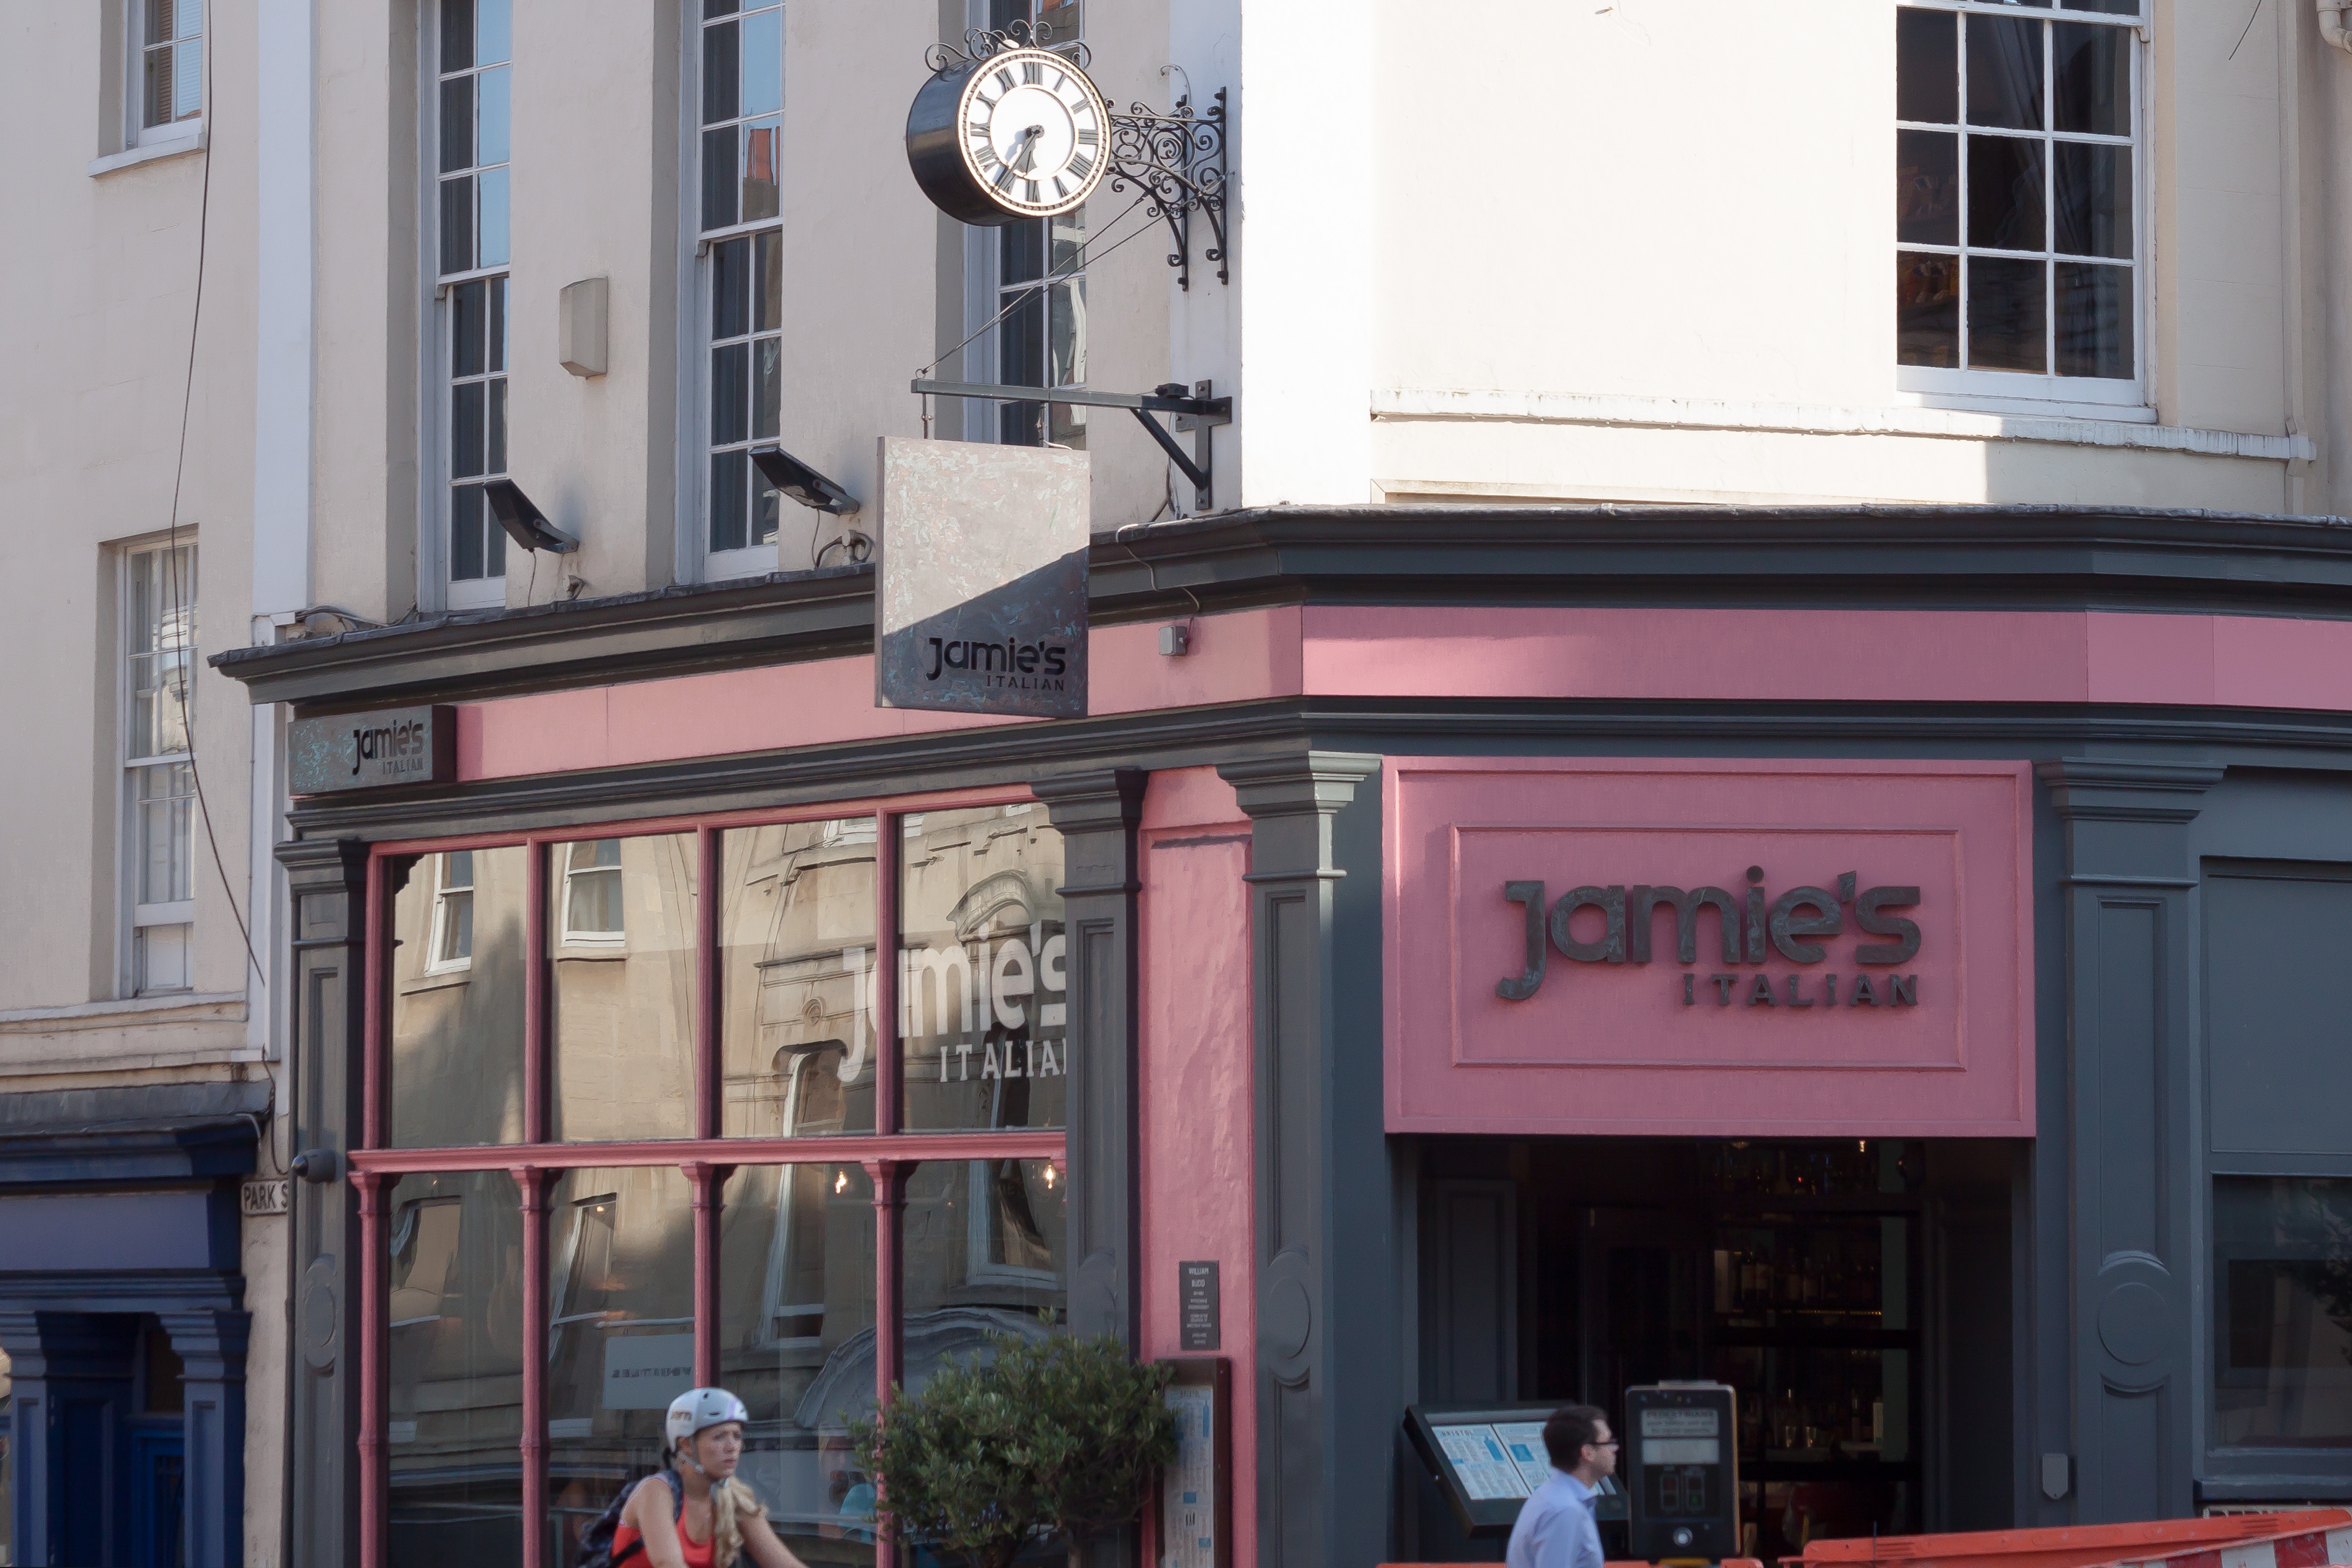
restaurant, downtown, facade, shopping, england, bristol, italian, advertising sign, door sign, celebrity chef, jamie oliver's